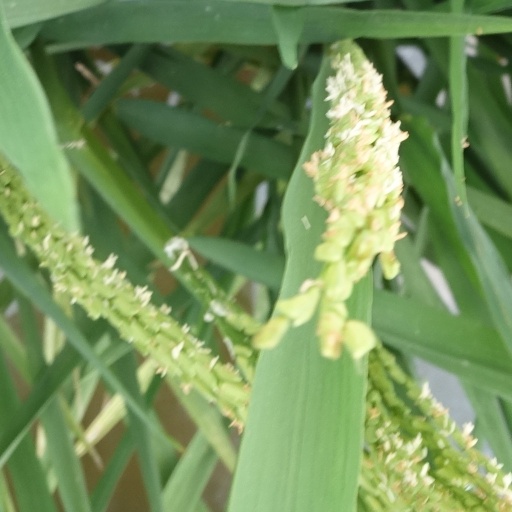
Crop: rice